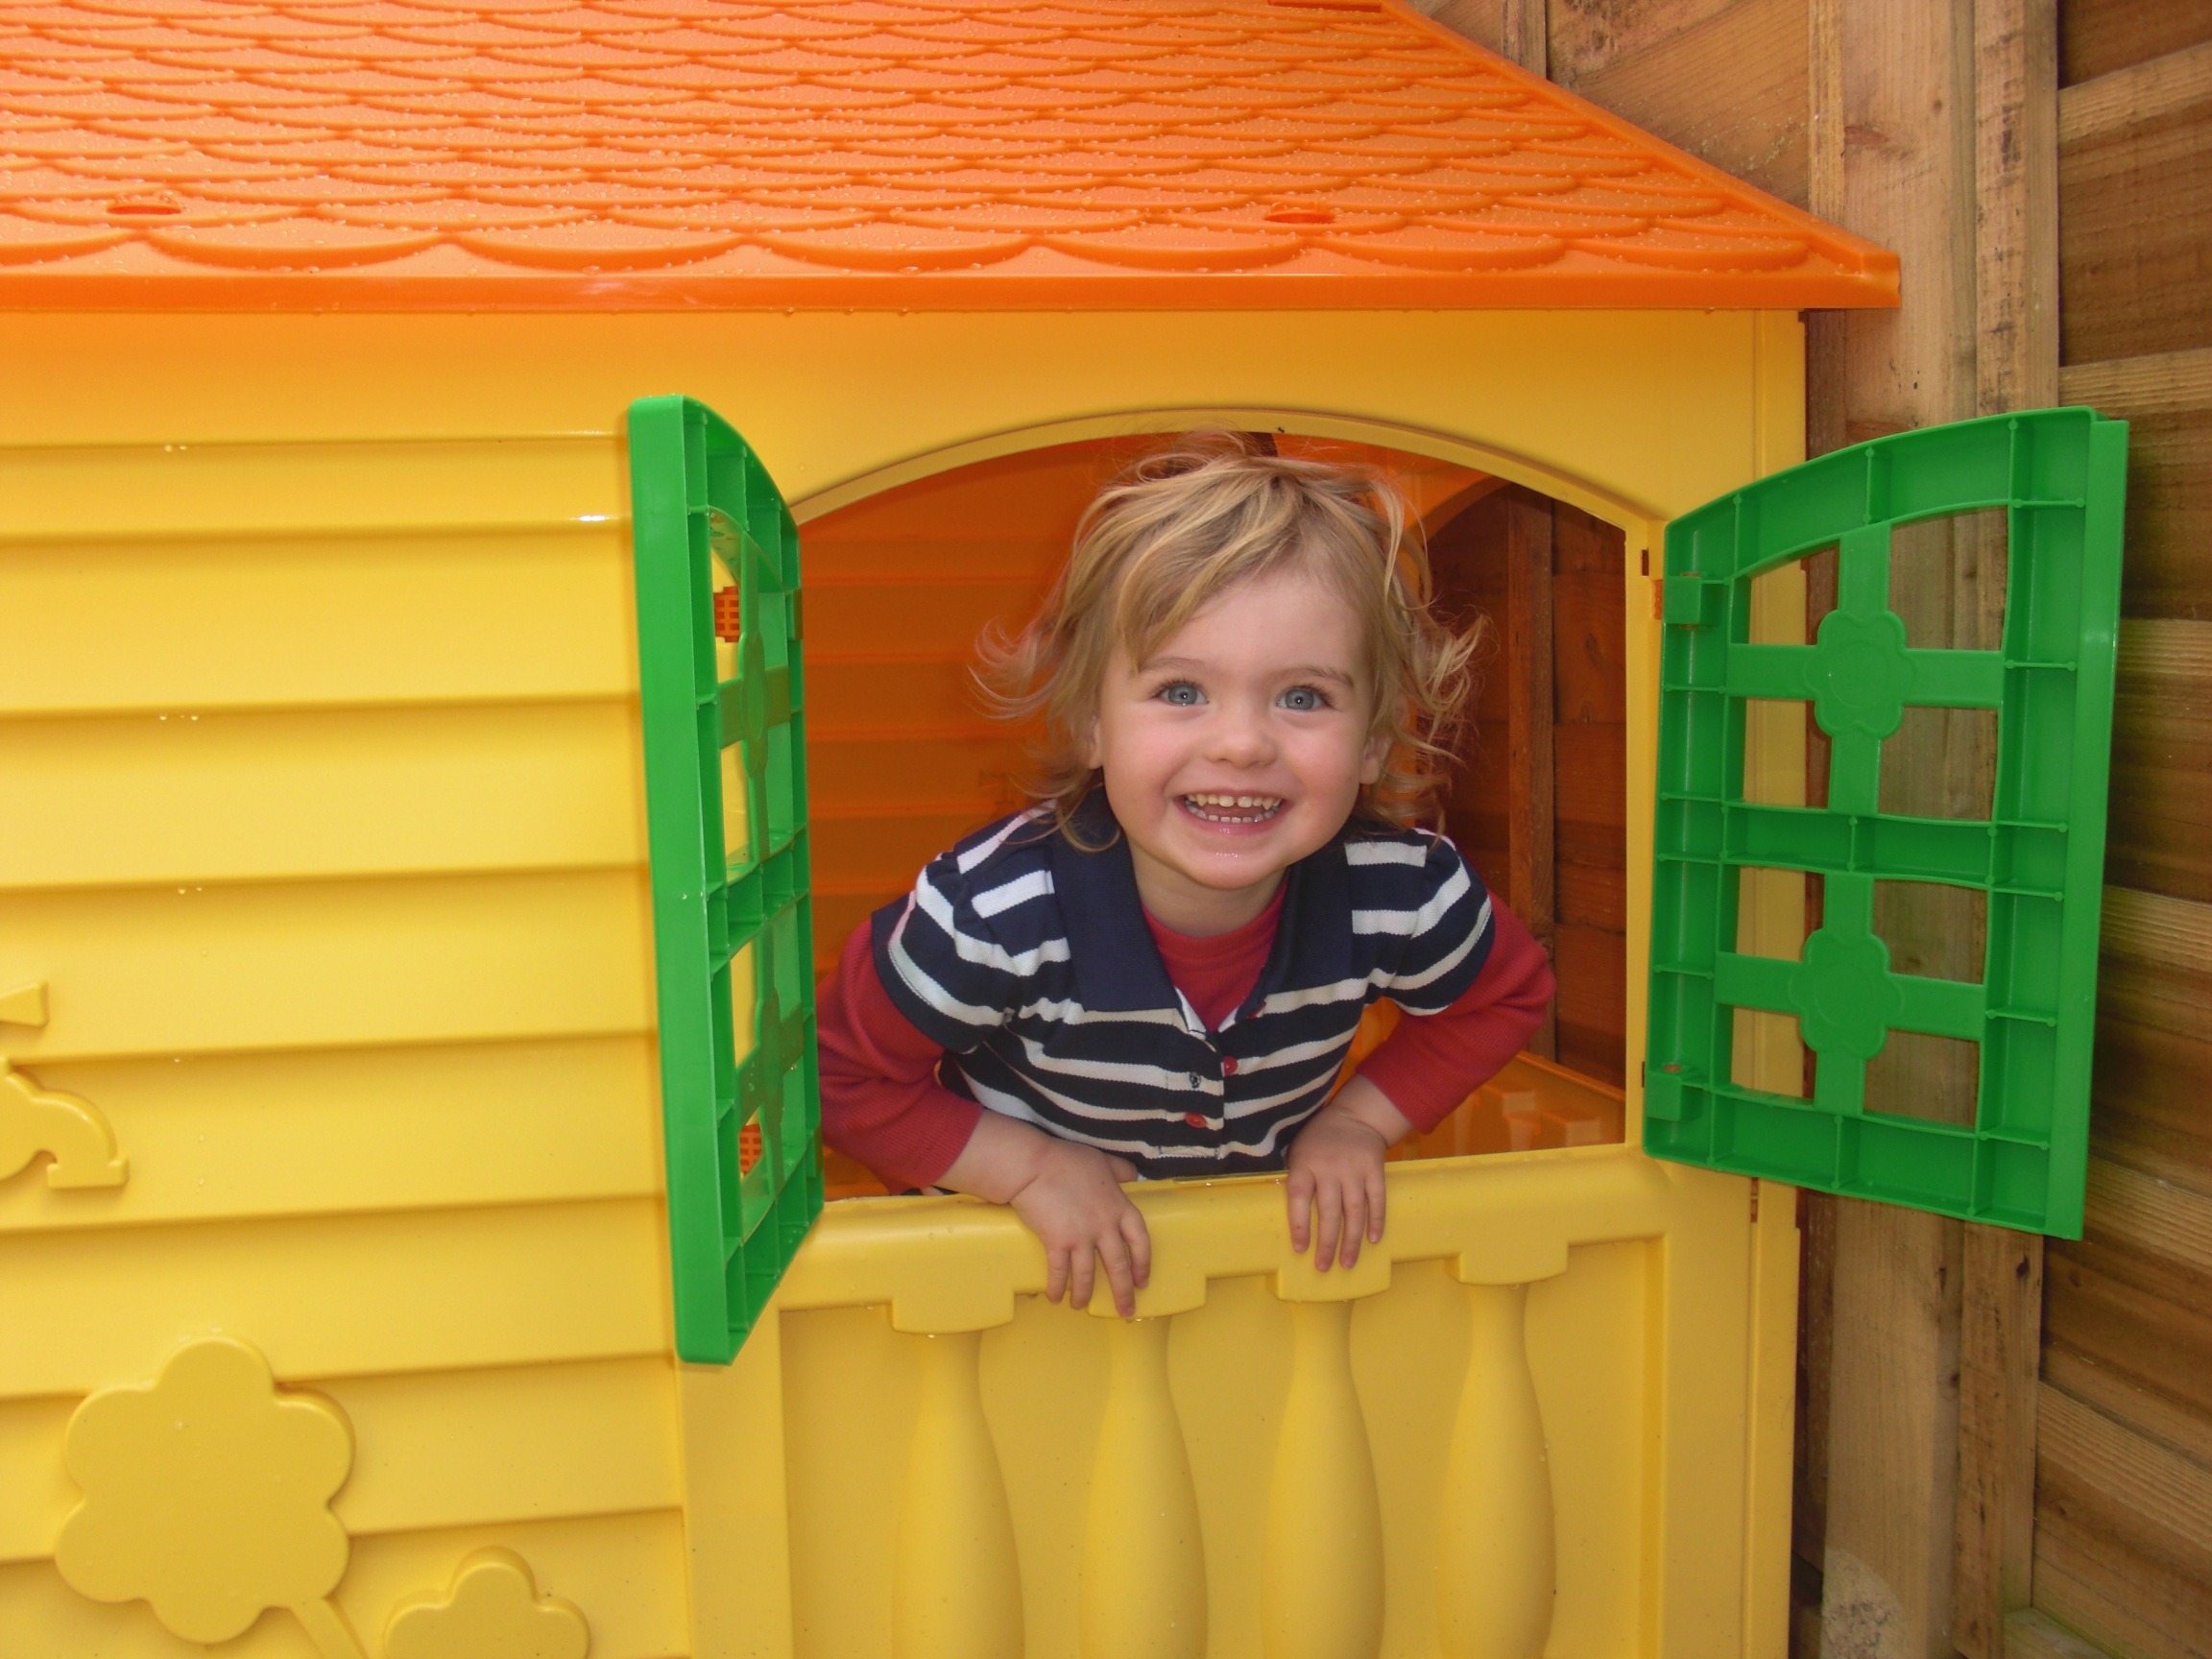
girl, play, child, playing, yellow, toy, outdoors, happy, toddler, kindergarten, play house